Ellen Price

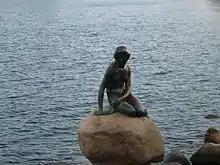
"The Little Mermaid" statue

The role of the Little Mermaid gave her the most unexpected glory. The ballet "The Little Mermaid", based on Hans Christian Andersen's fairy-tale and set to music by Fini Henriques, was staged by the choreographer Hans Beck (1861–1952) in 1909 with the Royal Danish Ballet. Among spectators of ballet had been Danish brewer and art collector Carl Jacobsen; the ballet left such a strong impression on him that he commissioned sculptor Edvard Eriksen to create a statue of the Little Mermaid. Though Price agreed to model for the statue, she refused to pose nude and her likeness was only used for the head of the statue. For the body of the statue, Eriksen used his wife Eline Eriksen as a model. The bronze statue that Eriksen created was unveiled on 23 August 1913 and presented to the city by Jacobsen. "The Little Mermaid" statue has since become a symbol of Copenhagen.